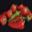
Label: sweet_pepper